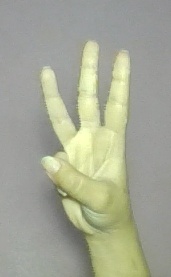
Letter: thaa